Rudi Esch

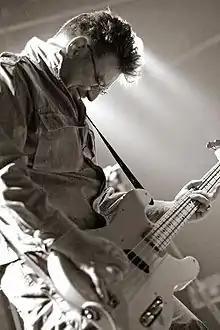
:Ruediger Esch

Rüdiger "Rudi" Esch (born 10 August 1966 in Düsseldorf) is a German musician, author and music consultant. As a musician, he is best known as the former bass player for industrial band Die Krupps and the punk band Male.